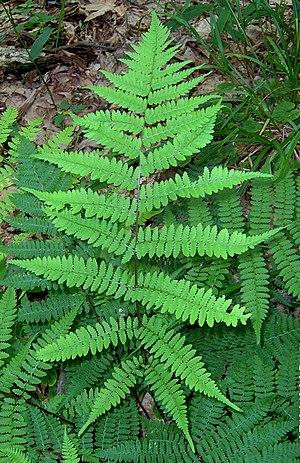
Athyrium angustum, l'Athyrie fougère femelle rouge, est une fougère de la famille des Dryopteridaceae.